Great Famine of 1315–1317

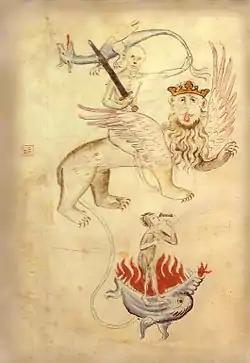
From the Apocalypse in a "Biblia Pauperum", illuminated at Erfurt around the time of the Great Famine. Death sits astride a manticore whose long tail ends in a ball of flame (Hell). Famine points to her hungry mouth.

The Great Famine of 1315–1317 (occasionally dated 1315–1322) was the first of a series of large-scale crises that struck parts of Europe early in the 14th century. Most of Europe (extending east to Poland and south to the Alps) was affected. The famine caused many deaths over an extended number of years and marked a clear end to the period of growth and prosperity from the 11th to the 13th centuries.